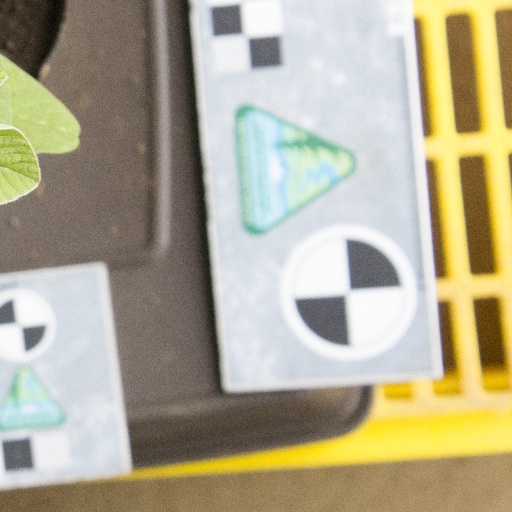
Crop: soybean